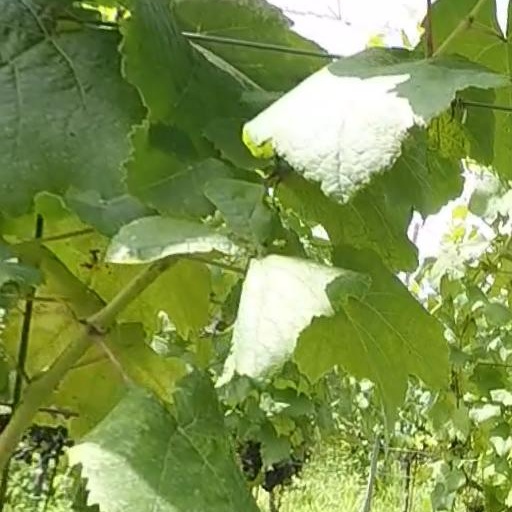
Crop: grape